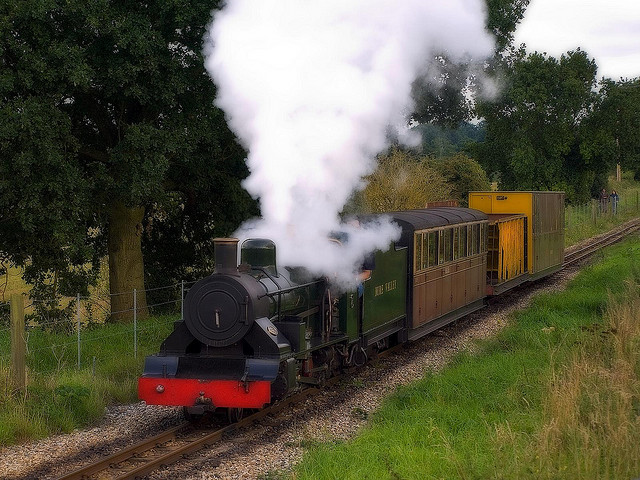
a train whistling down the tracks in front of some trees

A small steam train riding down the tracks.

A train traveling along racks pouring out steam.

An antique train rides down the tracks with brightly colored carriages.

A black train with some white steam and smoke in the air.